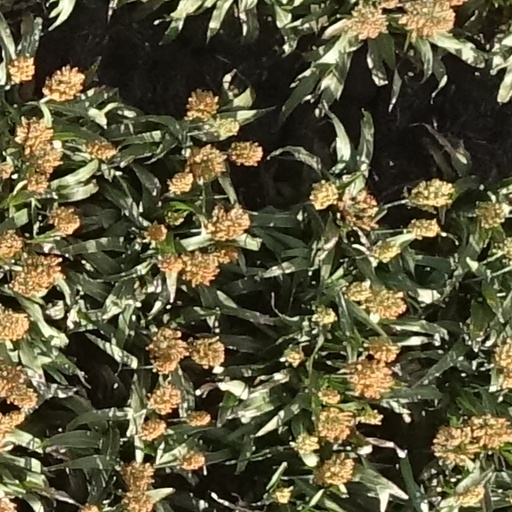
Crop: sorghum